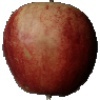
Label: red_apple